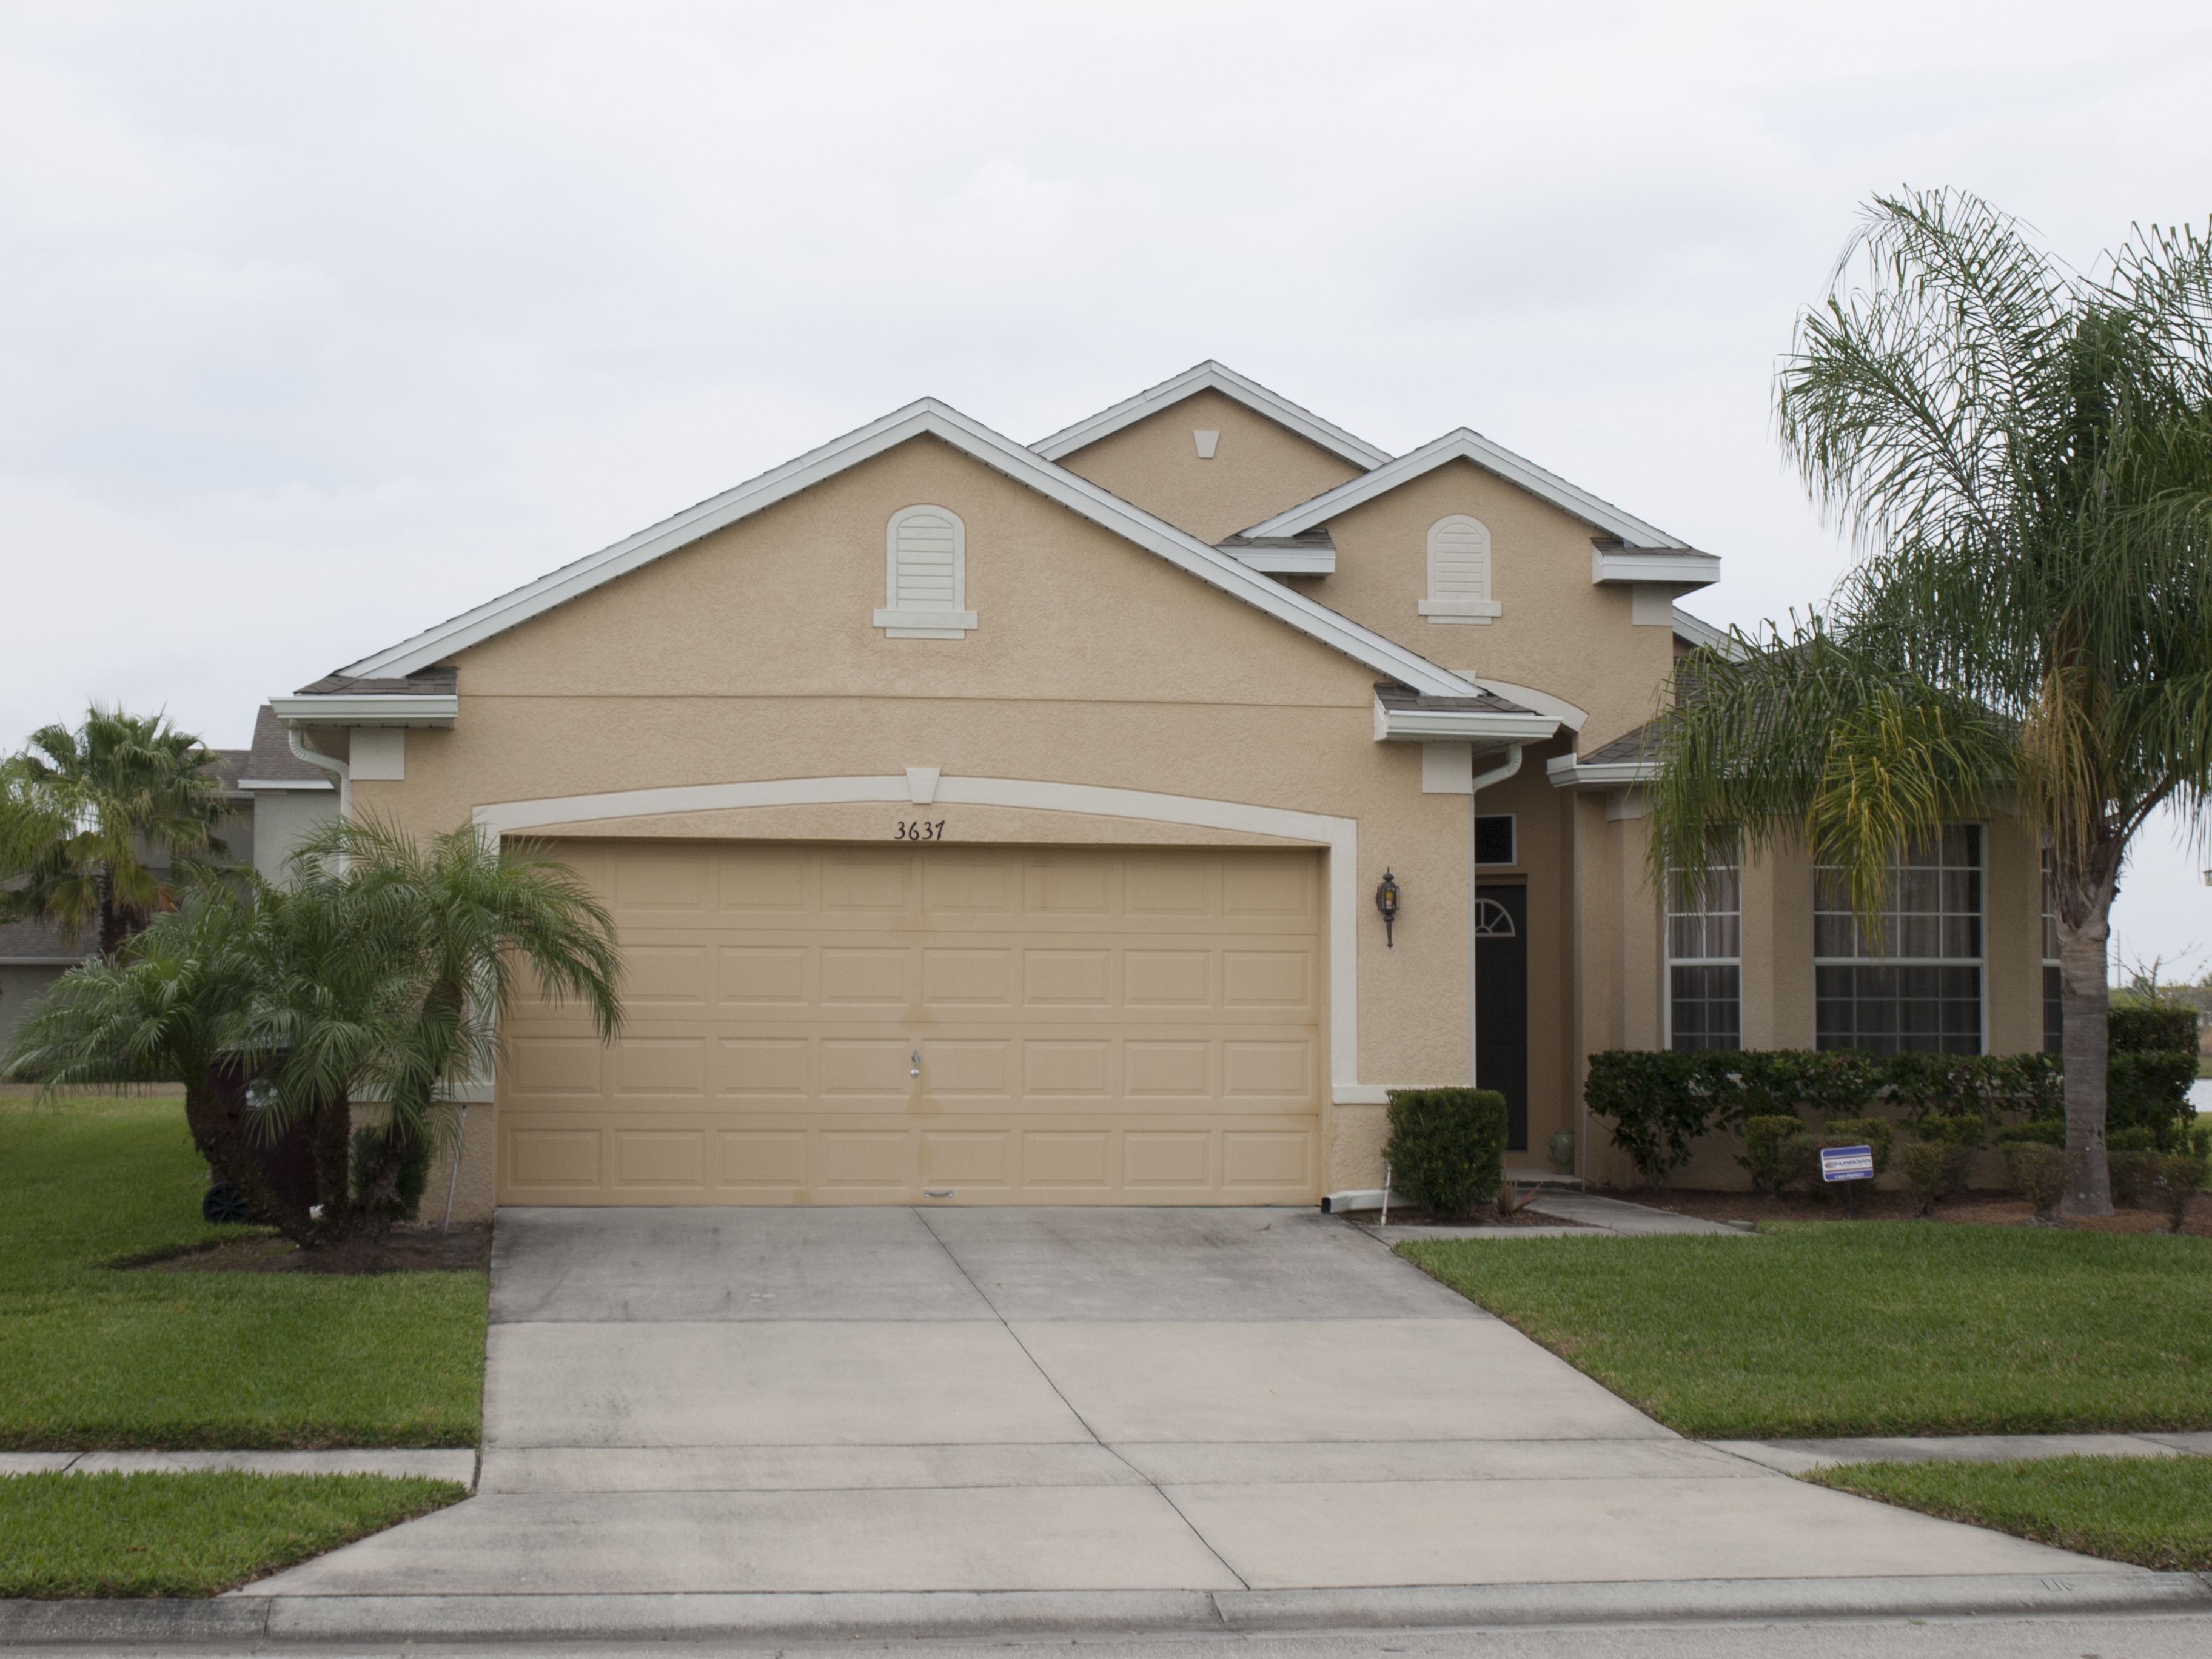
architecture, house, building, city, home, urban, suburb, facade, property, living, estate, florida, siding, neighbourhood, real estate, residential area, housing block